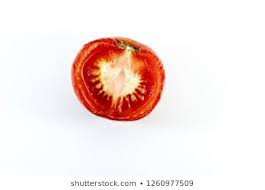
Waste category: biological